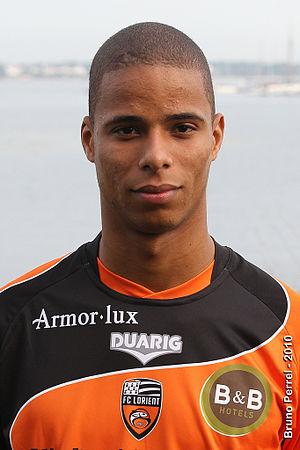
Kévin Monnet-Paquet, joueur de l'équipe de football du FC Lorient en 2010.
Kévin Monnet-Paquet, né le 19 août 1988, est un footballeur français évoluant au poste d'attaquant à l'AS Saint-Étienne.